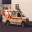
Label: ambulance